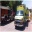
Label: ambulance